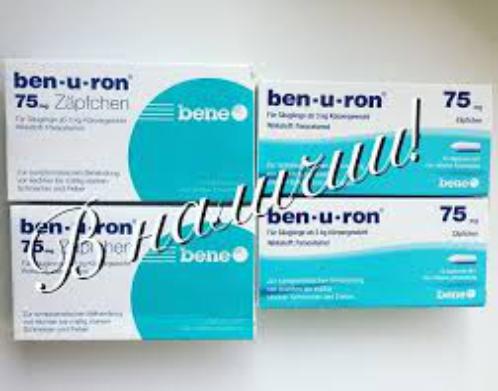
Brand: benuron
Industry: Medical